Lea Meyer

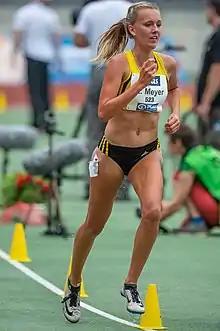
Meyer in 2018

Lea Meyer (born 16 September 1997) is a German athlete, specializing in the 3000 metres steeplechase. She won a silver medal in the steeplechase at the 2022 European Championships in Munich. Prior to this, she competed in the women's 3000 metres event at the 2021 European Athletics Indoor Championships.